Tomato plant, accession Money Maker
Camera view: bottom (45 deg); turntable rotation: 60 degrees
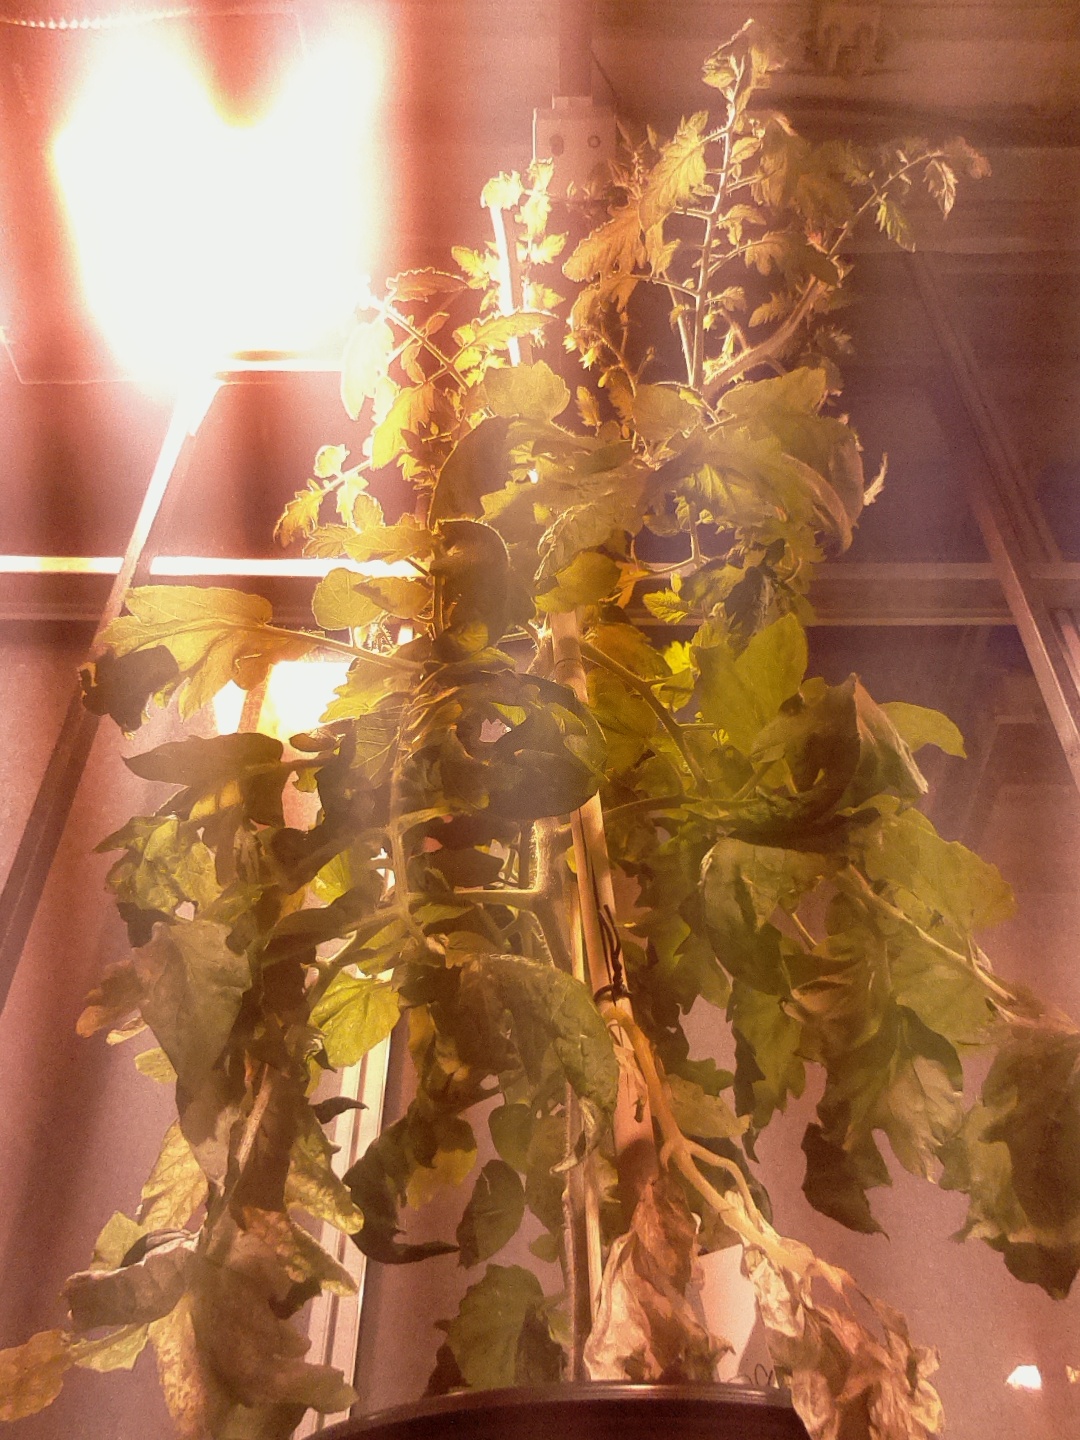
BBCH growth stage 73: 30%-40% of final fruit size